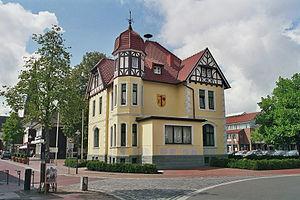
Dinklage est une ville de Basse-Saxe, dans l'arrondissement de Vechta en Allemagne.